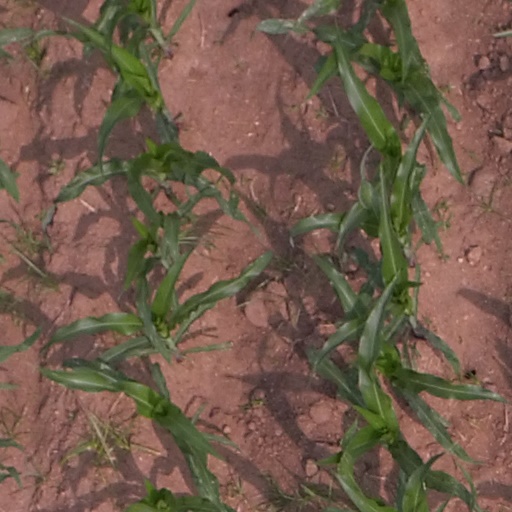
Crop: maize; corn